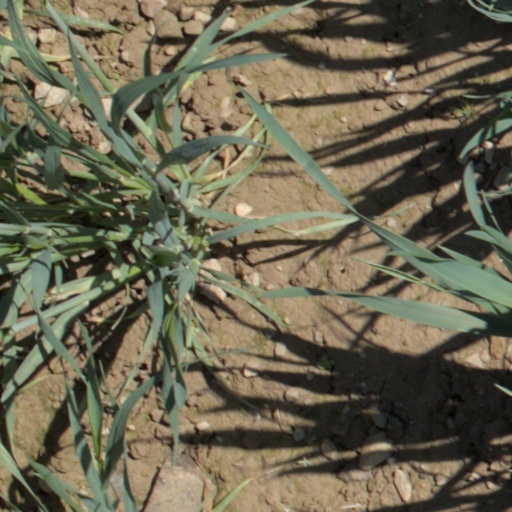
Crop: wheat